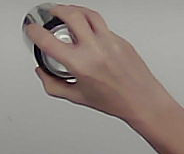
Product: monster_energydrink